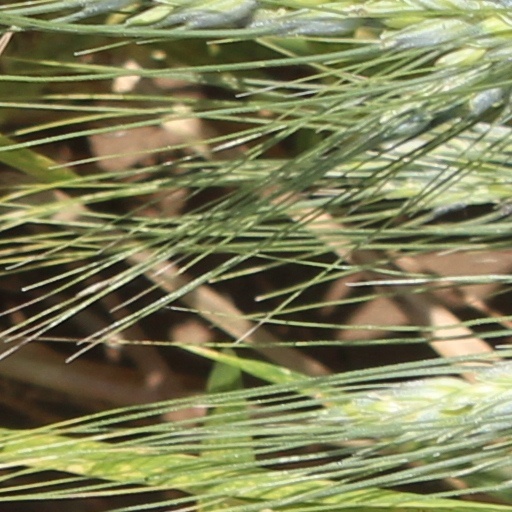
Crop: wheat